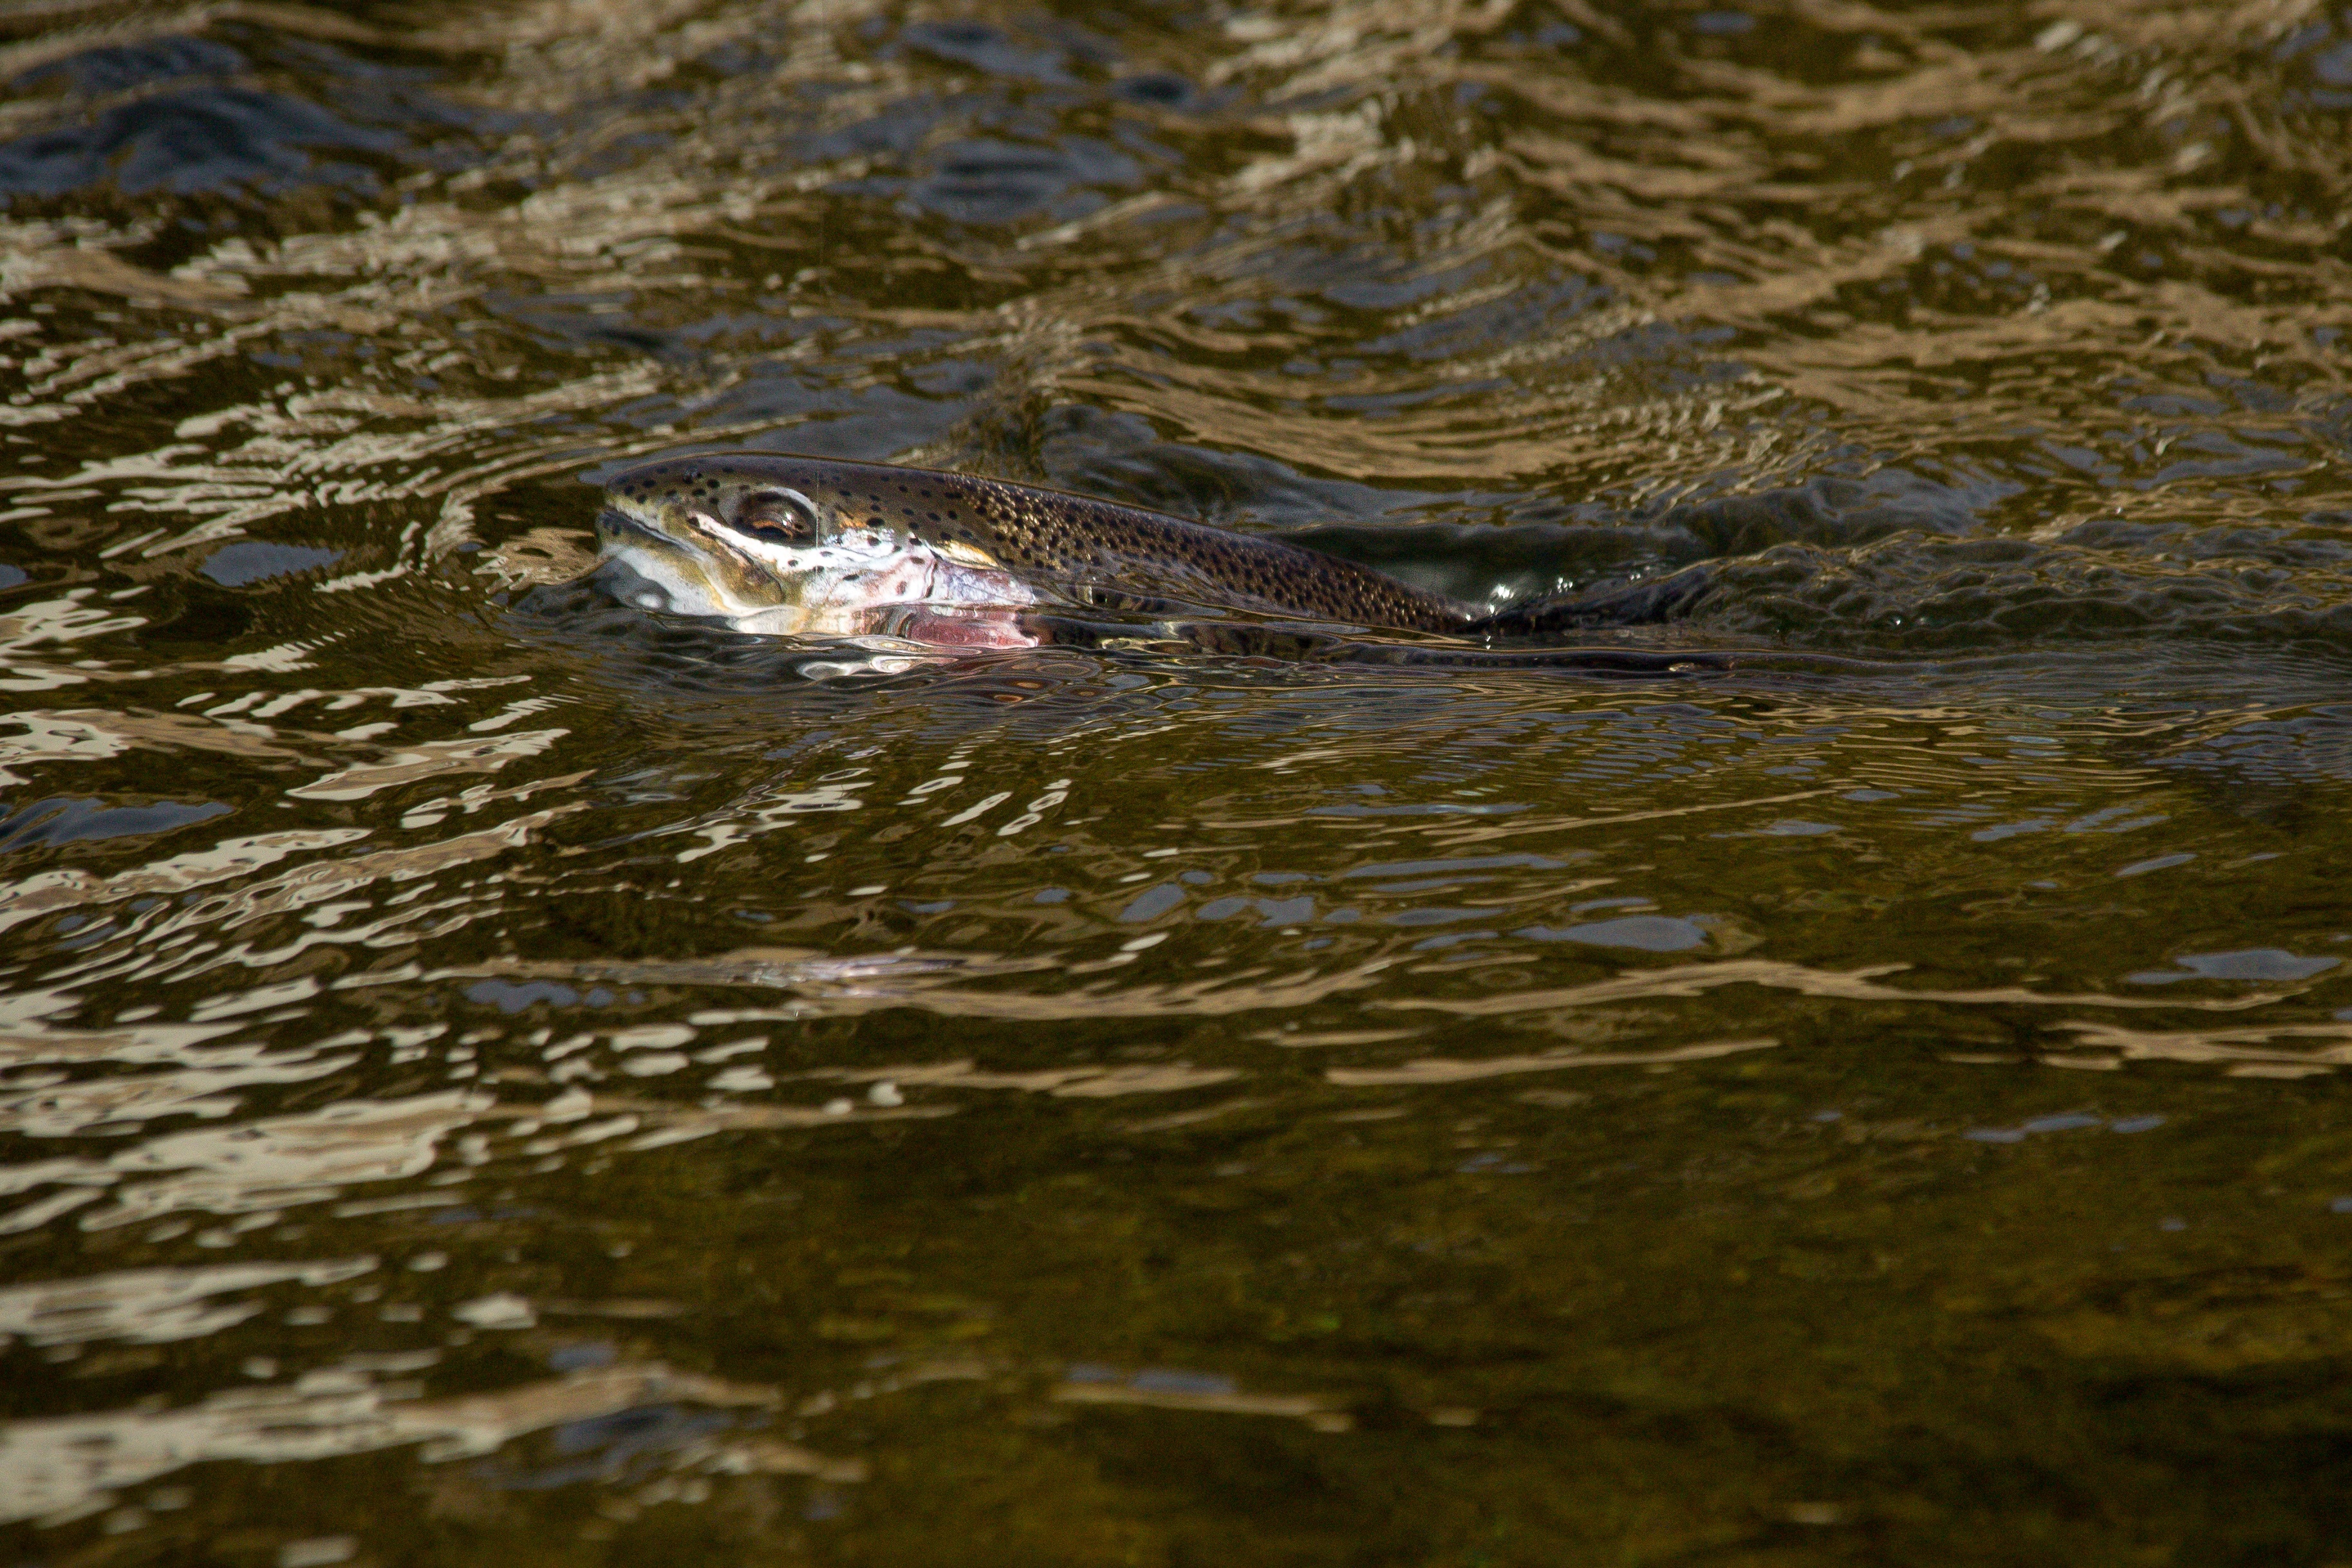
wildlife, reptile, fauna, alligator, vertebrate, crocodilia